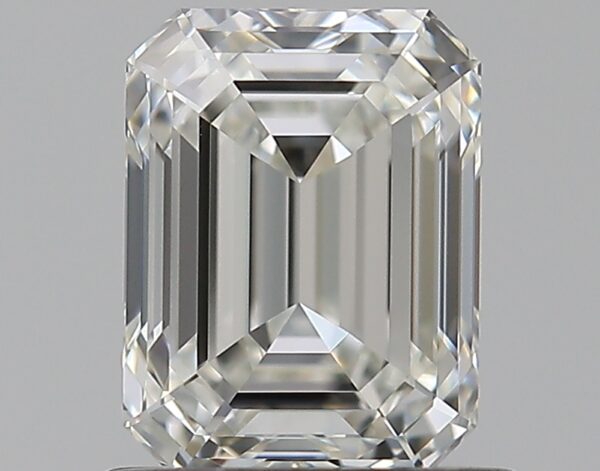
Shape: emerald
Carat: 0.9
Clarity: IF
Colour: H
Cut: VG
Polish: EX
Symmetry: EX
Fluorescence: N
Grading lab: GIA
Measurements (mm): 6.08 x 4.6 x 3.21